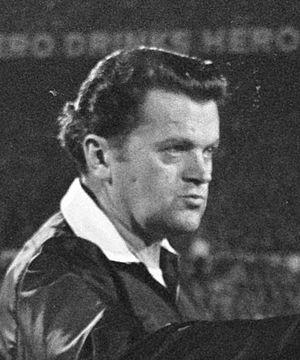
Gerhard Kunze était un arbitre est-allemand de football. Il débuta en 1958, fut arbitre international dès 1963 et arrêta sa carrière en 1974.